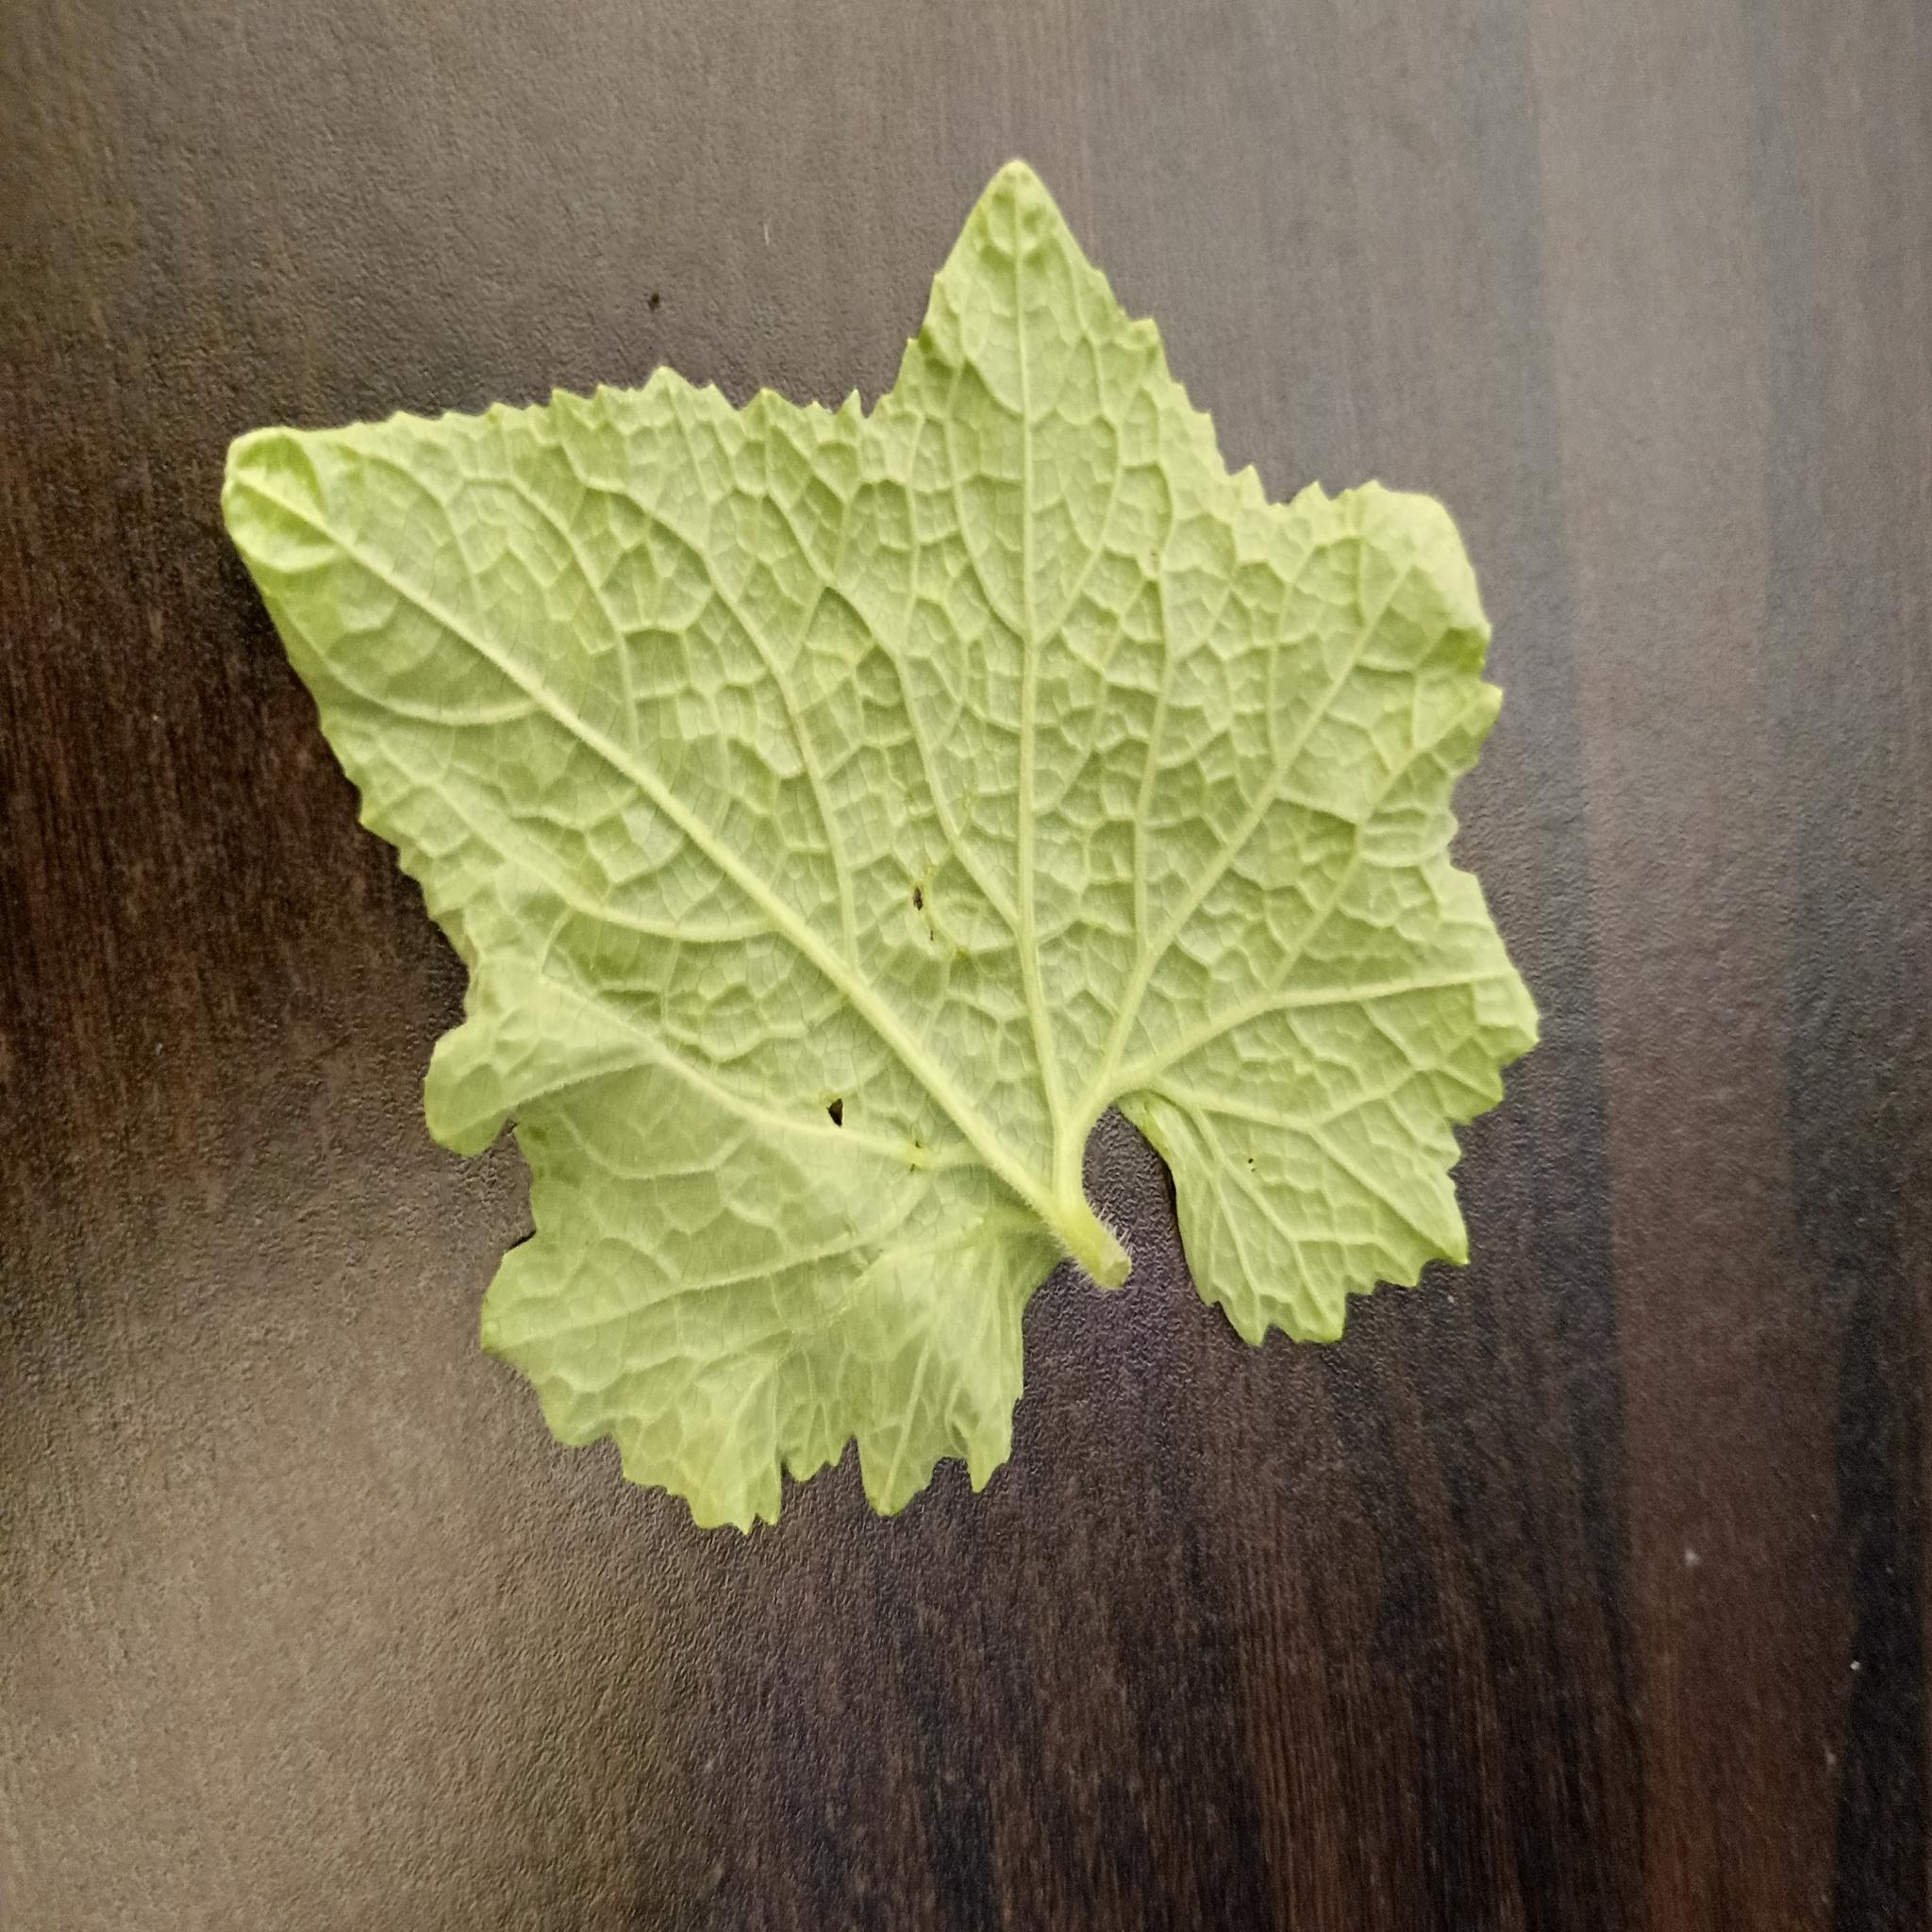
Label: Leaf curl